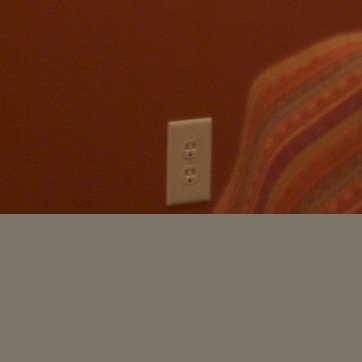
Material: plastic